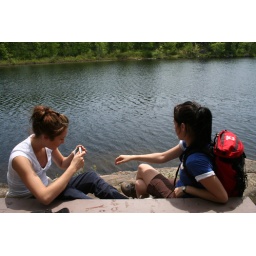
Alanah and Caroline sitting at the table by the lake.